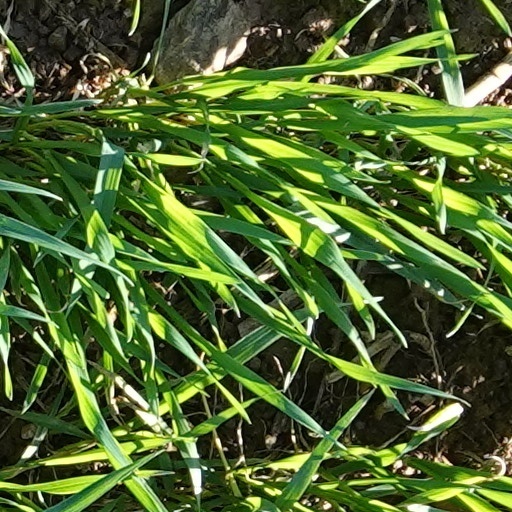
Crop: wheat